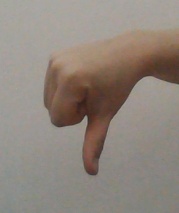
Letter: waw